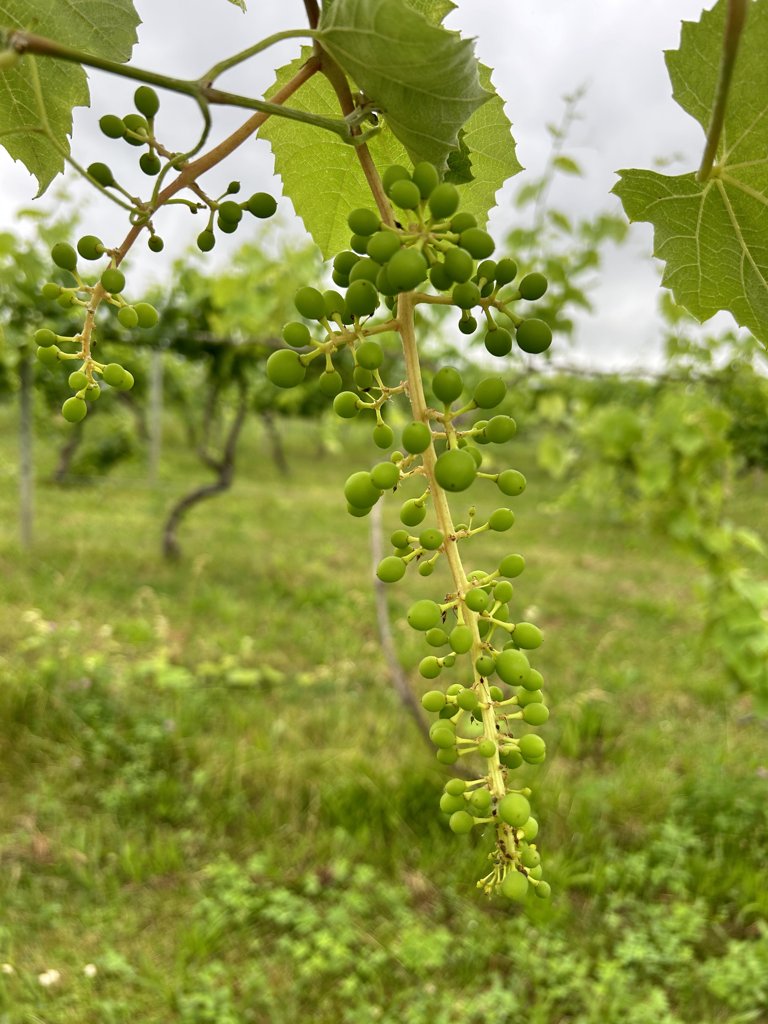
Berries visible: 130
Grape clusters: 2